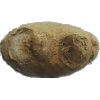
Label: ginger_root